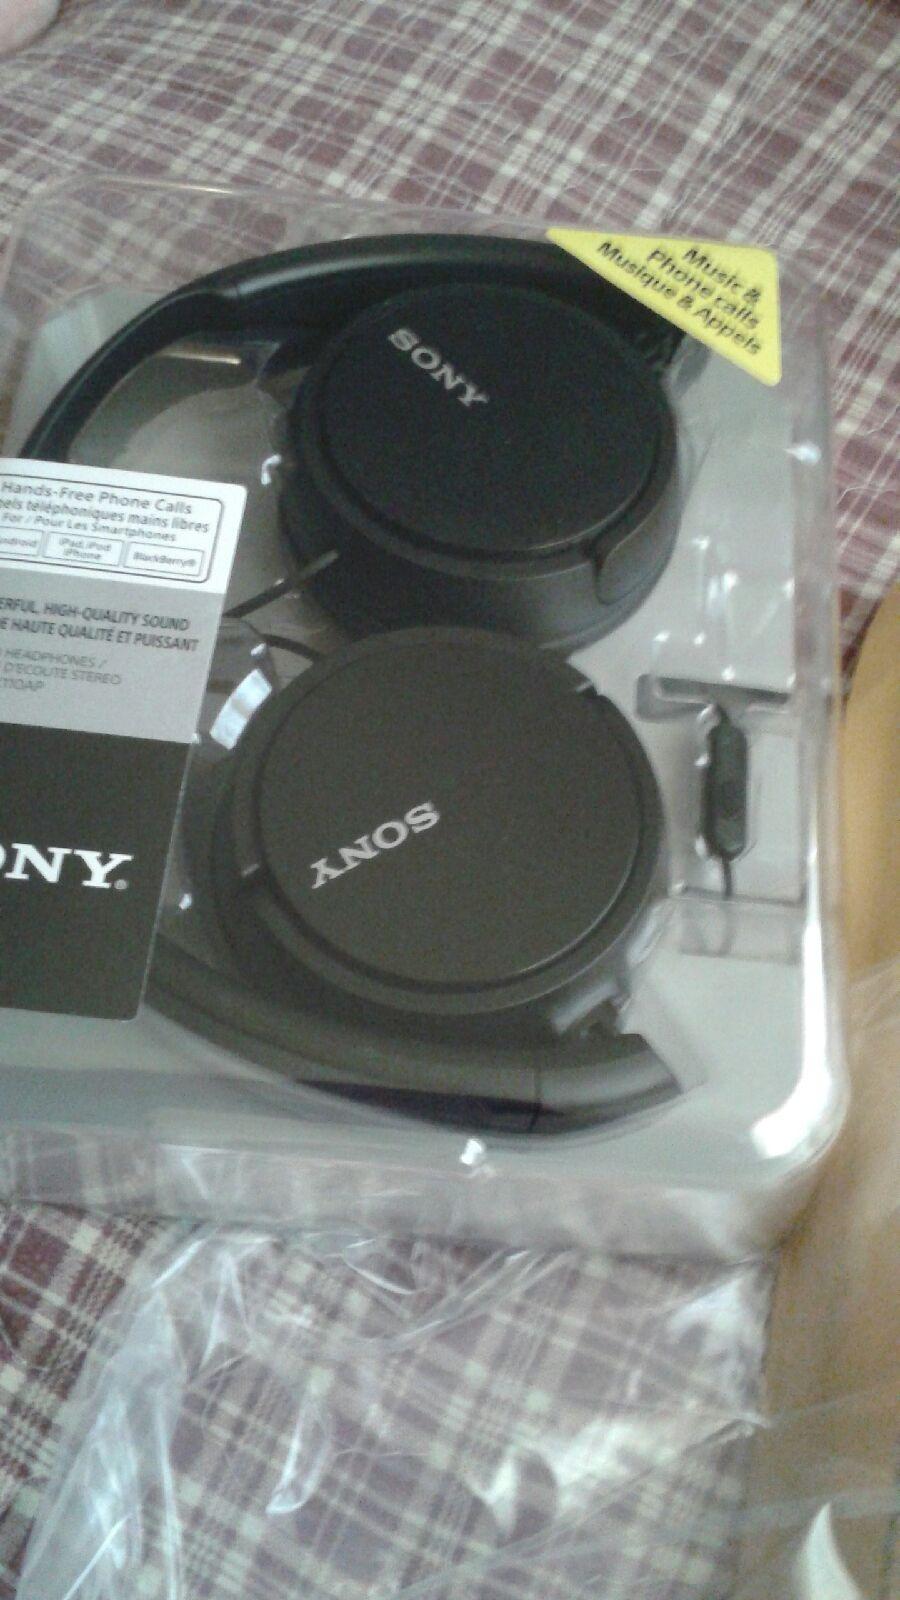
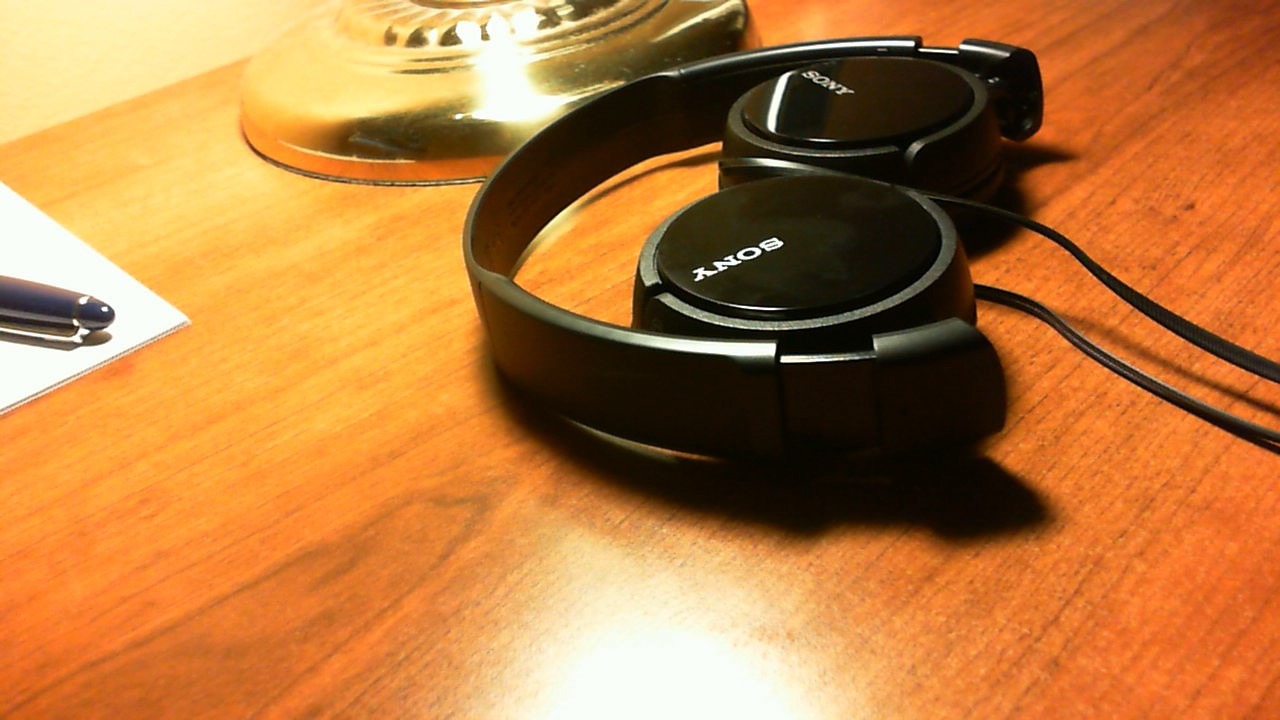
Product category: headphones
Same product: no